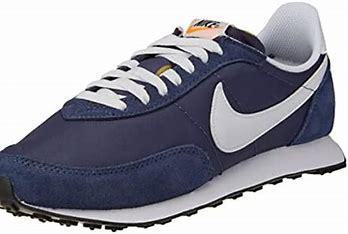
Brand: Nike
Model: Waffle 2